Valerie Waugaman

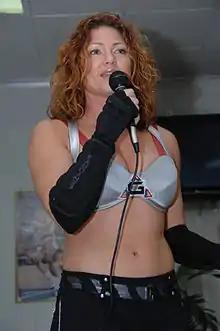

Valerie Waugaman (born February 26, 1978) is a former IFBB Figure Professional and appeared as the Gladiator "Siren" on the 2008 "American Gladiators" revival.